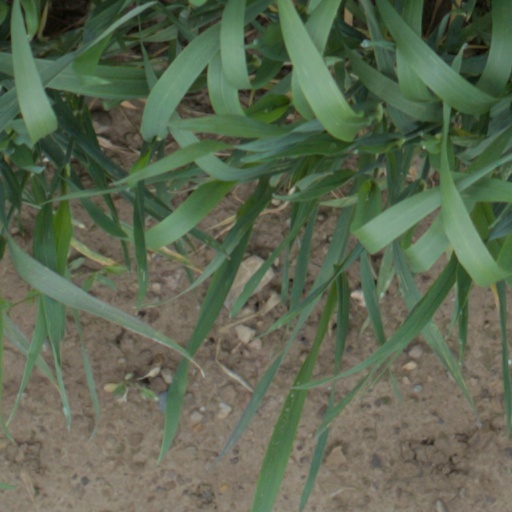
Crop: wheat